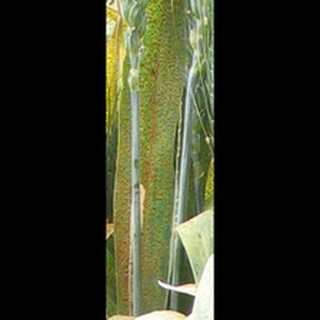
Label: wheat_brown_rust